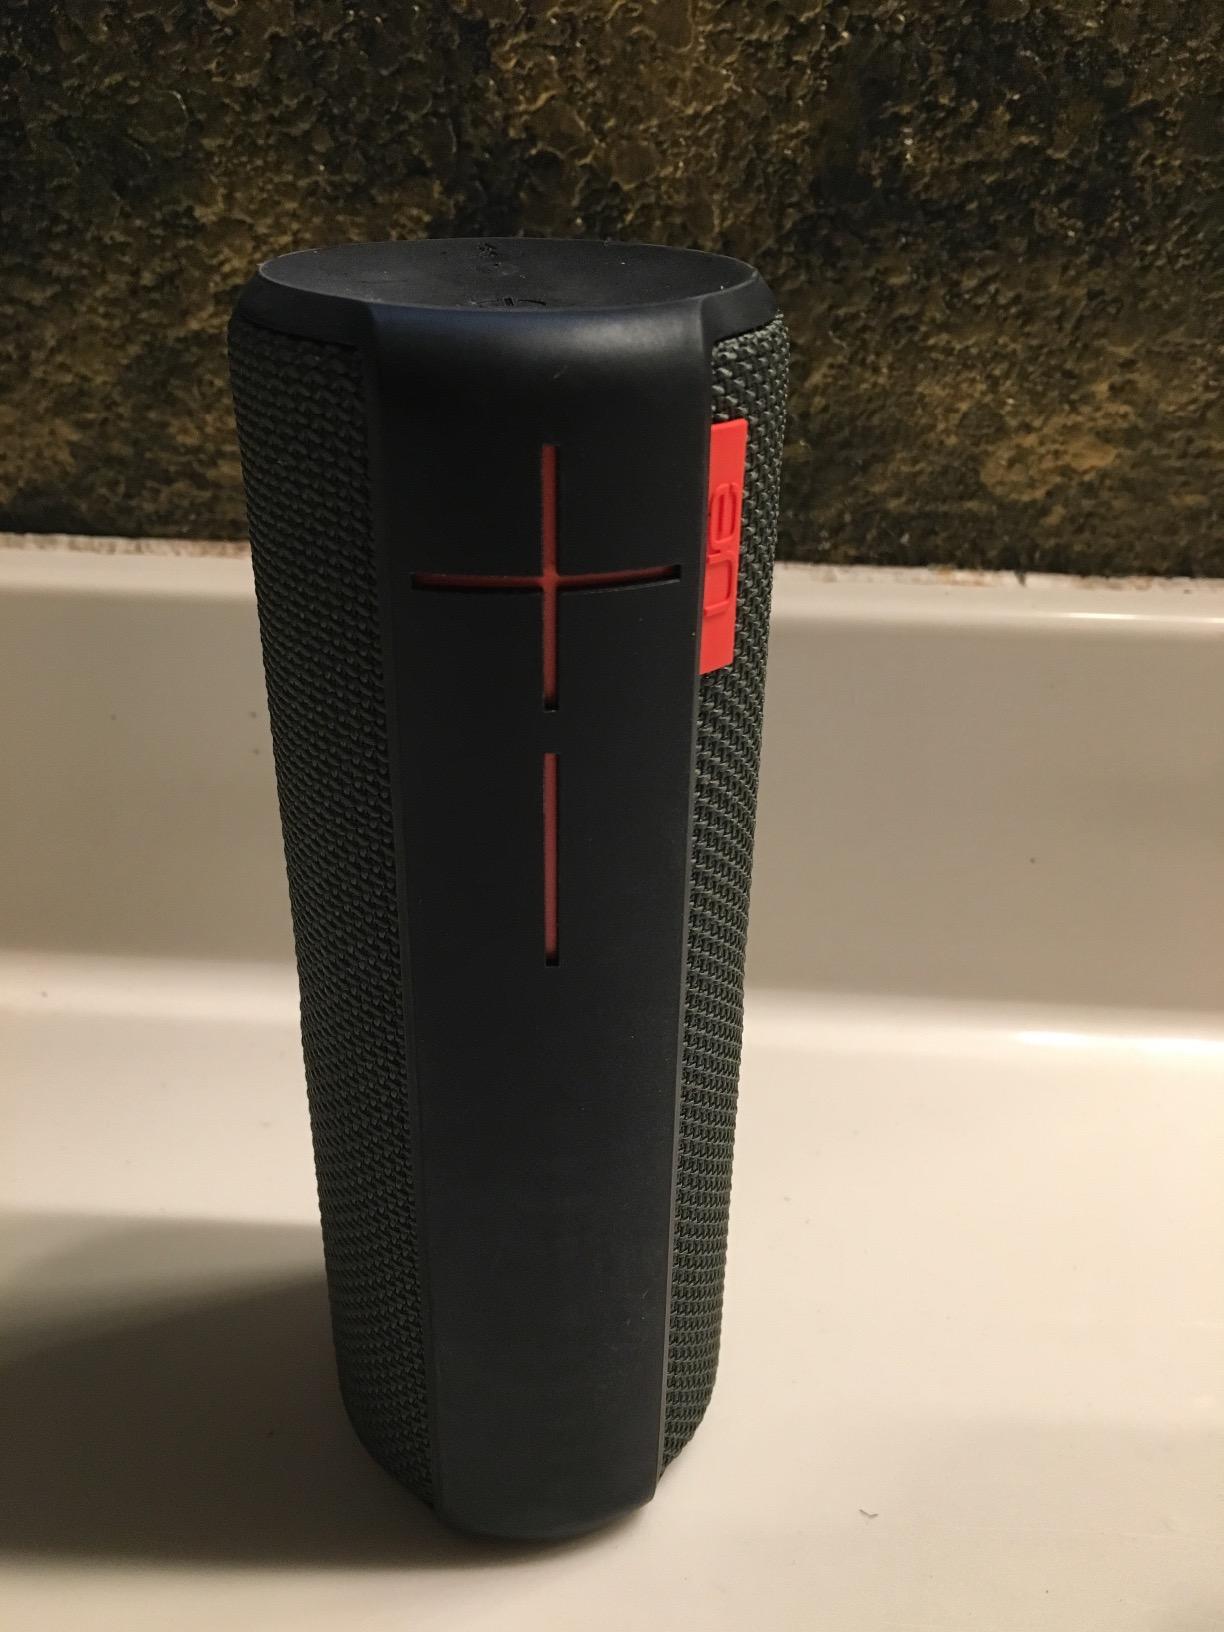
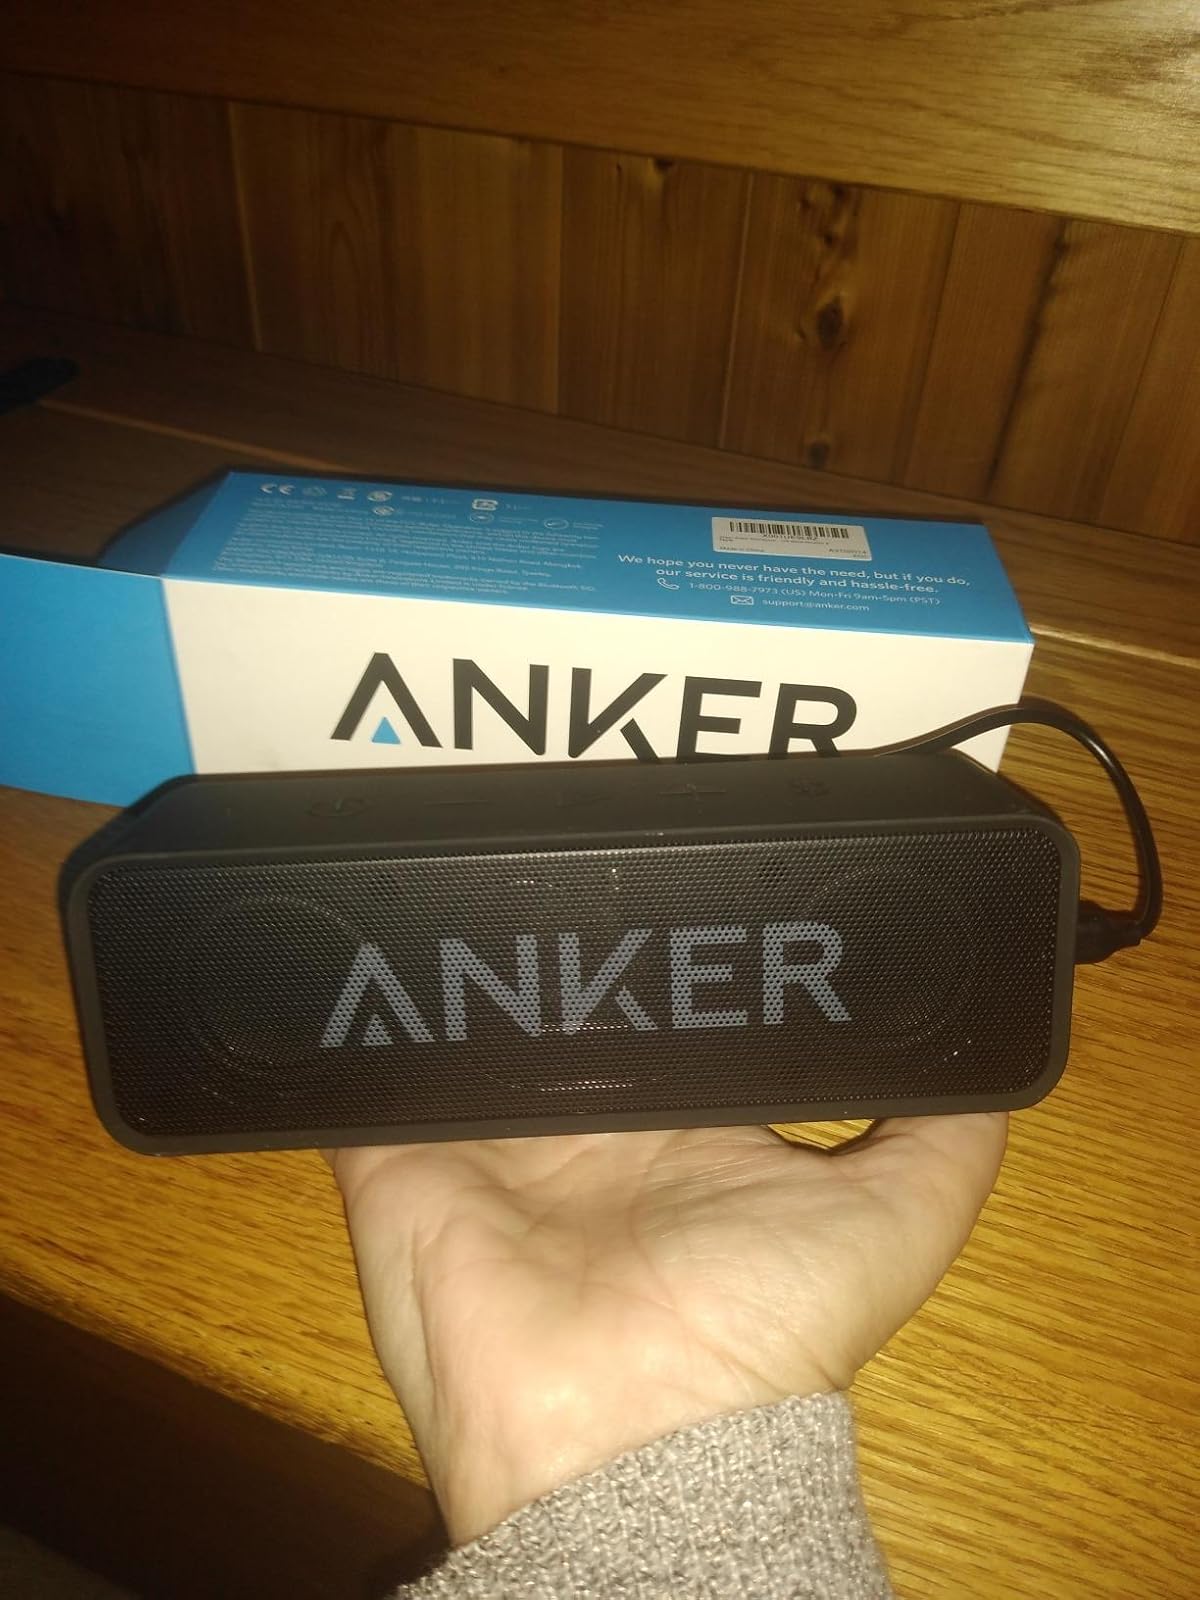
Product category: speaker
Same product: no